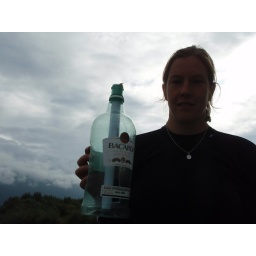
little rum left in the bottle kinda wrecked the clue but was a great boat battle